Religion in Belarus

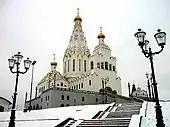
Church of All Saints, Minsk (Russian Orthodox) in Minsk.

Christianity is the main religion in Belarus, with Eastern Orthodoxy being the largest denomination. The legacy of the state atheism of the Soviet era is apparent in the fact that a proportion of Belarusians (especially in the east part of the country) are not religious. Moreover, other non-traditional and new religions have sprung up in the country after the end of the Soviet Union.